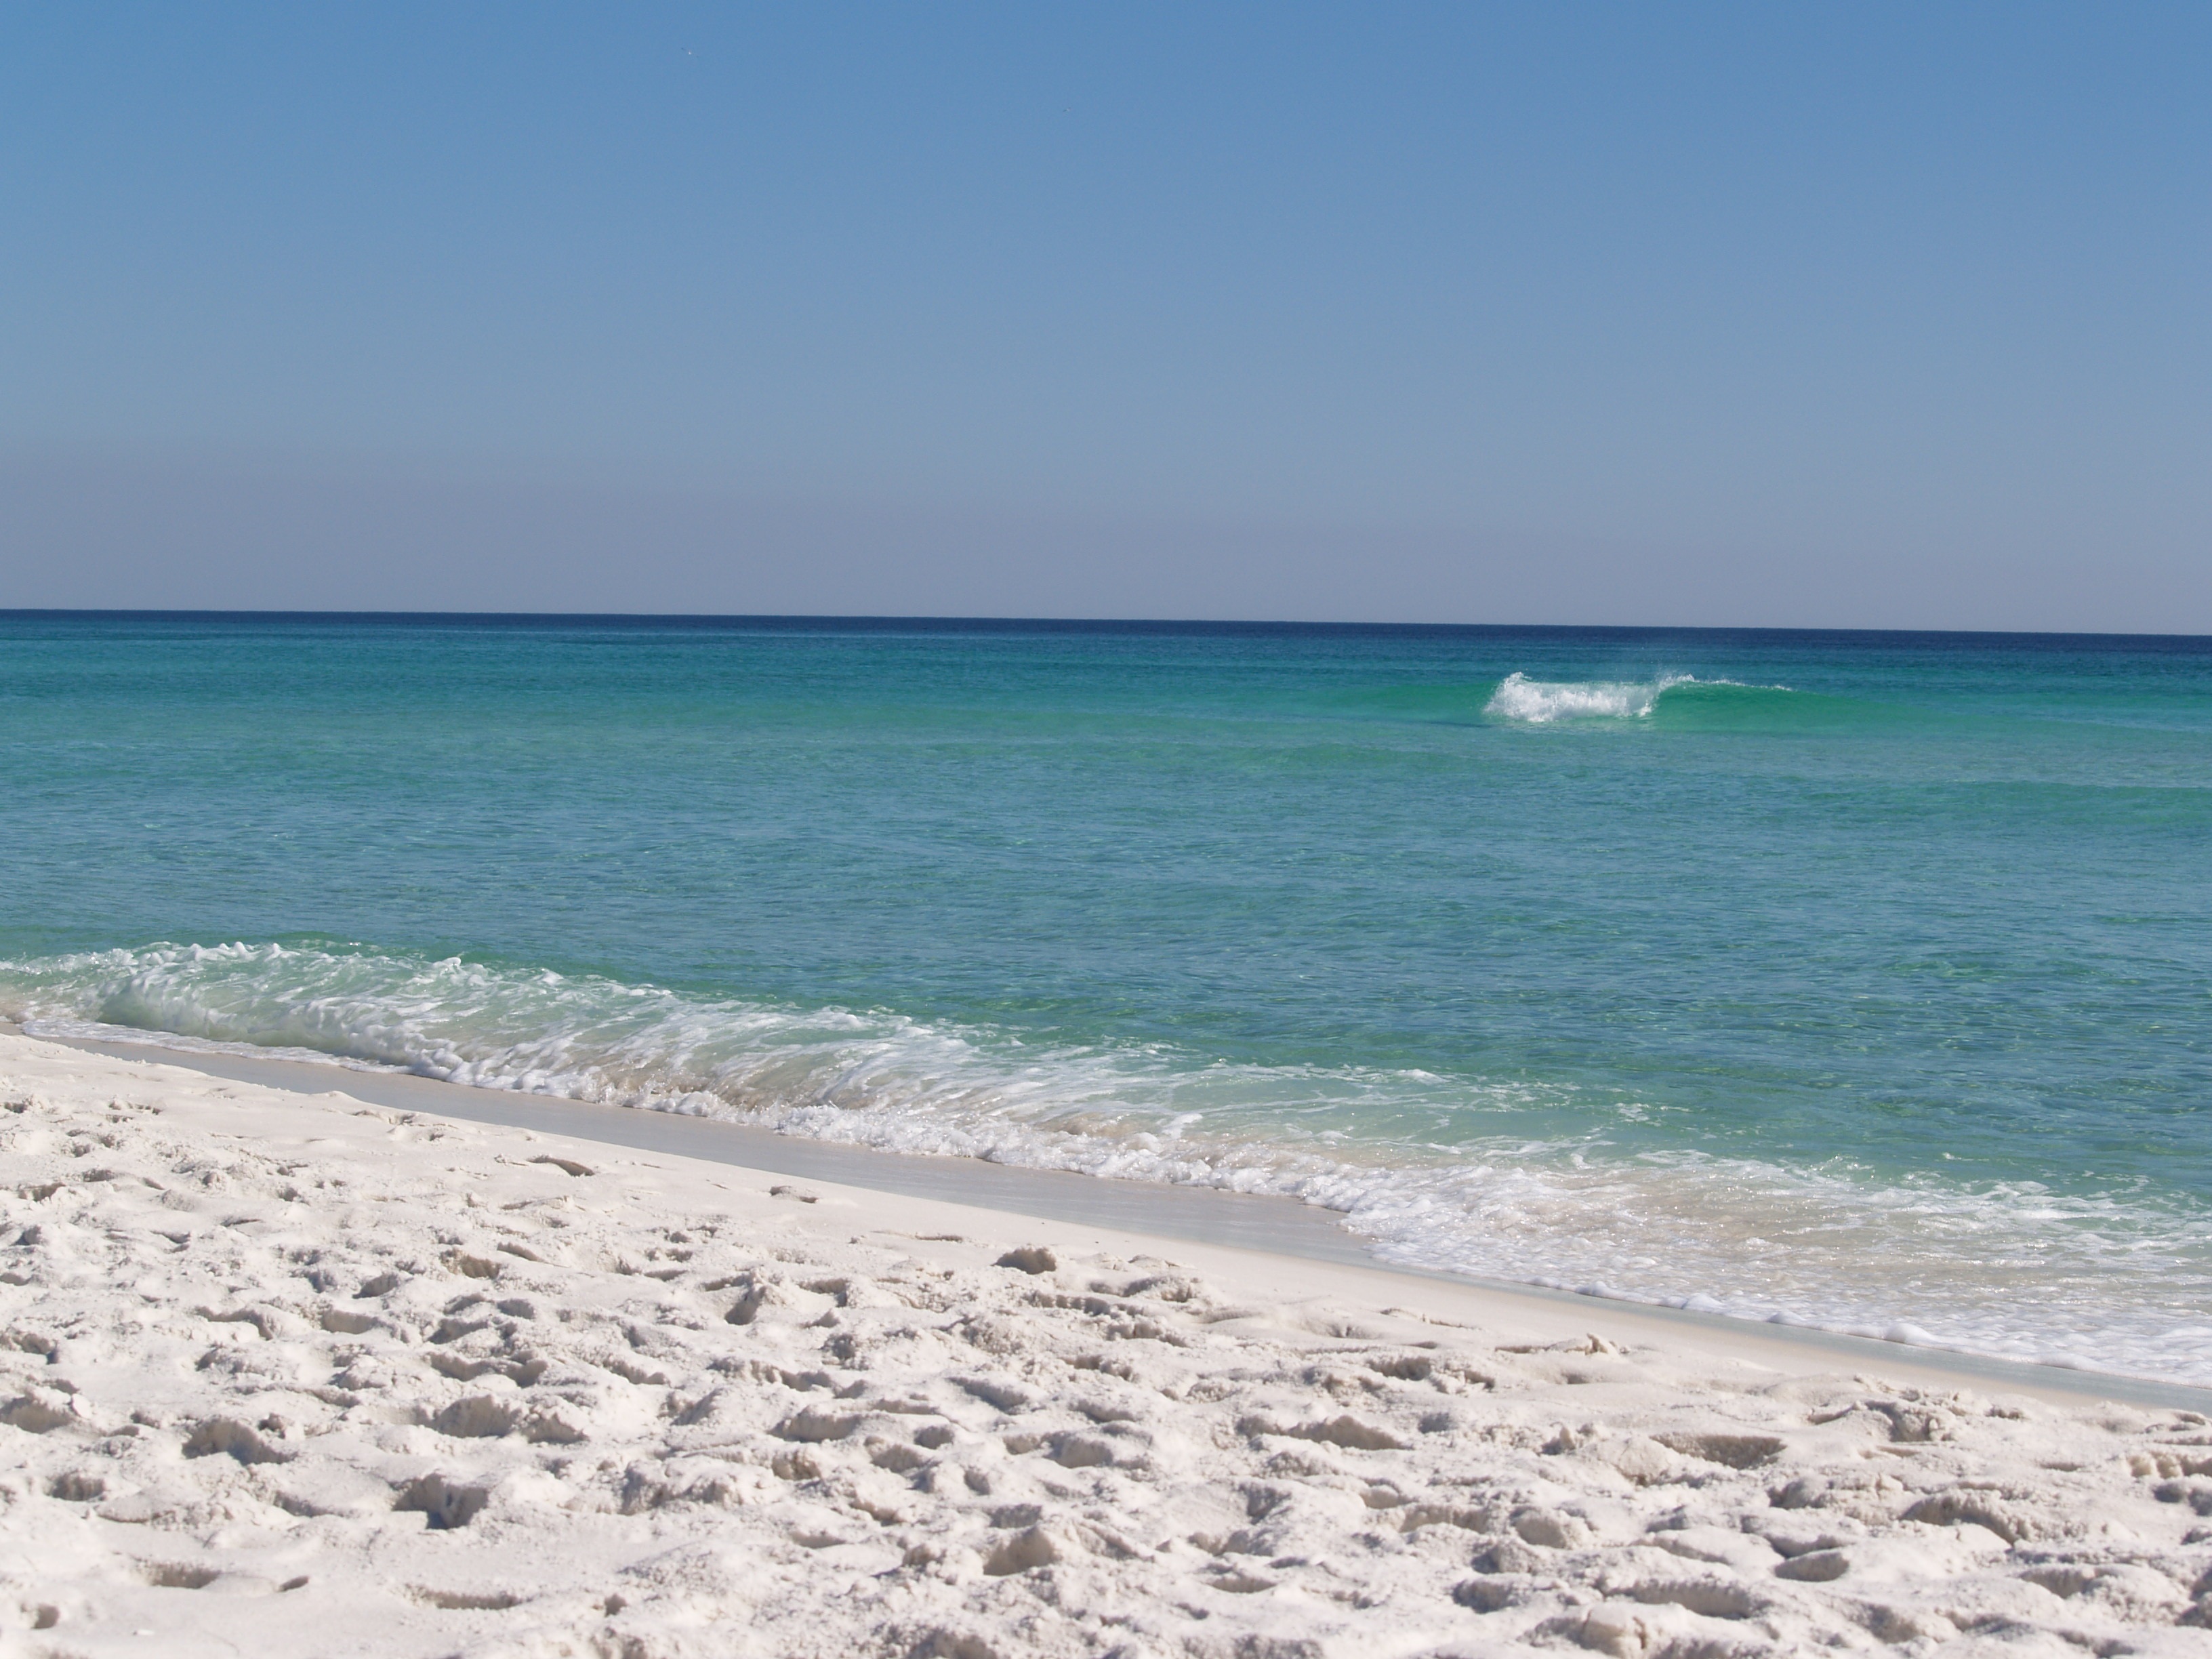
beach, sea, coast, water, sand, ocean, horizon, shore, wave, vacation, travel, relax, paradise, bay, blue, tourism, leisure, body of water, relaxation, caribbean, florida, cape, wellen, wind wave